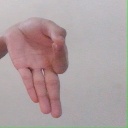
अक्षर: ज्ञ